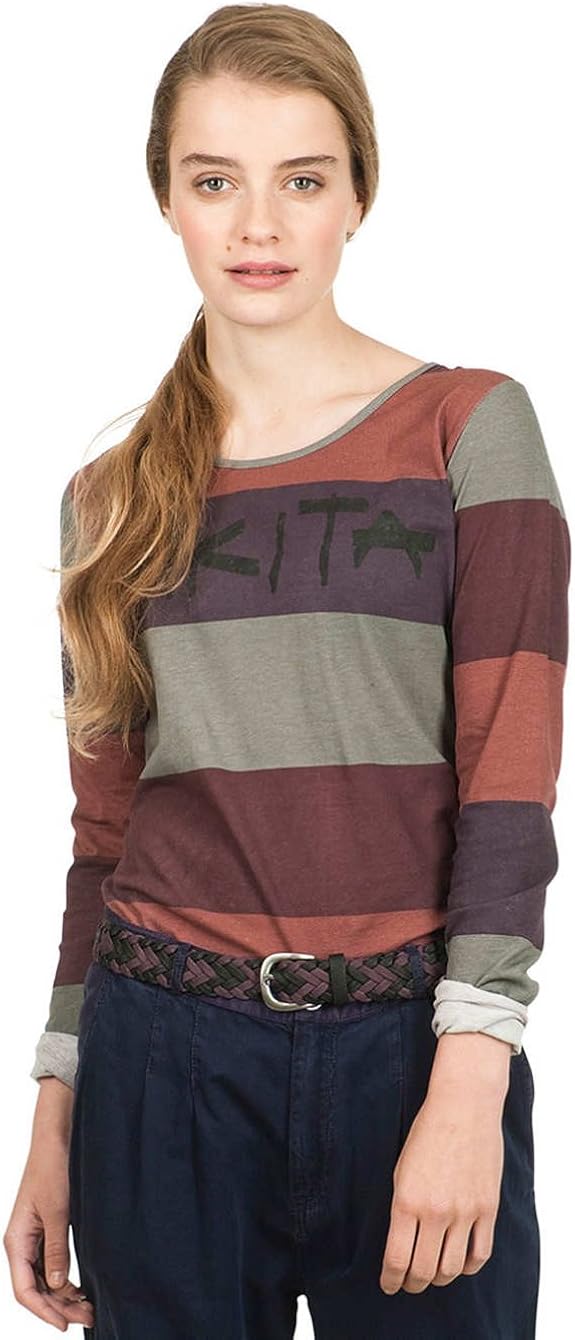
Nikita Marker T-Shirt - Long-Sleeve - Women's Elephant, XL
Category: AMAZON FASHION
Broad stripes and a bit of Nikita branding give the Nikita Marker Women's Long-Sleeve T-Shirt a sleek, on-trend look that is still chill enough for times when you're feeling fun and freaky.
Features: Material: cotton | Recommended Use: streetwear | Manufacturer Warranty: 1 year